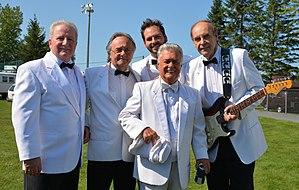
Photo de Gilles Girard au Festival des travailleurs 2016
Les Classels est un groupe de rock 'n' roll yéyé québécois, actif de 1964 à 1971. Le groupe se distinguait par son apparence blanche et par son répertoire musical diversifié.